University of Scranton buildings and landmarks

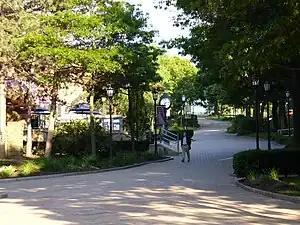
The Commons, a brick walkway that runs through the center of The University of Scranton

For 25 years, there had been an effort by the University of Scranton to close the 900 and 1000 blocks of Linden Street which ran through the school's campus. In 1980, the improvement project was actualized. The Commons project was intended to create a more attractive, park-like atmosphere on the campus and to eliminate the safety hazards associated with pedestrian and vehicle traffic. With that new space, the university hoped to create a 20-foot-wide brick walkway, trees, benches, a water fountain, and patio area in addition to developing the area with landscaping.